Death of Lazarus Averbuch

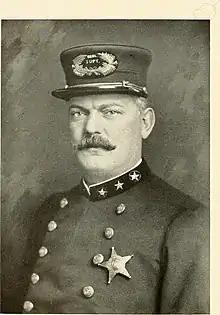
Police Captain George Shippy

Early in the morning of Monday, March 2, 1908, Lazarus Averbuch visited the home of George Shippy, Chicago's Chief of Police, in Lincoln Park. Averbuch entered the residence at 9 AM, shots were fired, and Averbuch was killed. According to Shippy, this was Averbuch's fourth visit in two days, making him a suspicious figure. When they encountered each other in Shippy's entryway, Shippy grabbed Averbuch by the arms, attempting to disable him. Averbuch then allegedly drew a knife, and wounded Shippy in the arm. Then, Averbuch drew a revolver and fired, striking Shippy's son, Harry, as he entered from upstairs to investigate the noise. Shippy's driver and bodyguard, James Foley, entered the house and attempted to restrain Averbuch. Averbuch shot Foley in the hand before he was shot repeatedly by Foley and Shippy. Newspapers reported that Averbuch, an anarchist, wanted to assassinate Shippy because Shippy shut down an anarchist demonstration.